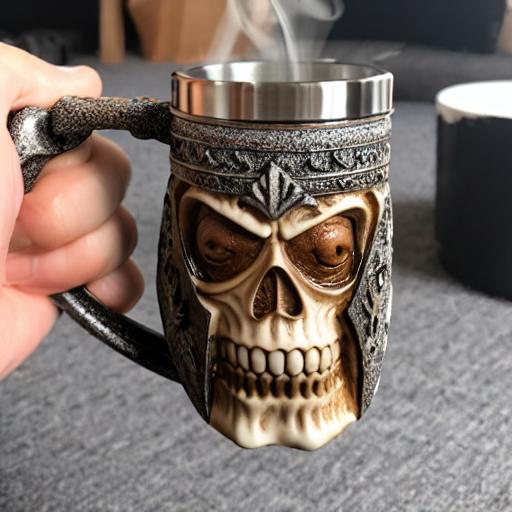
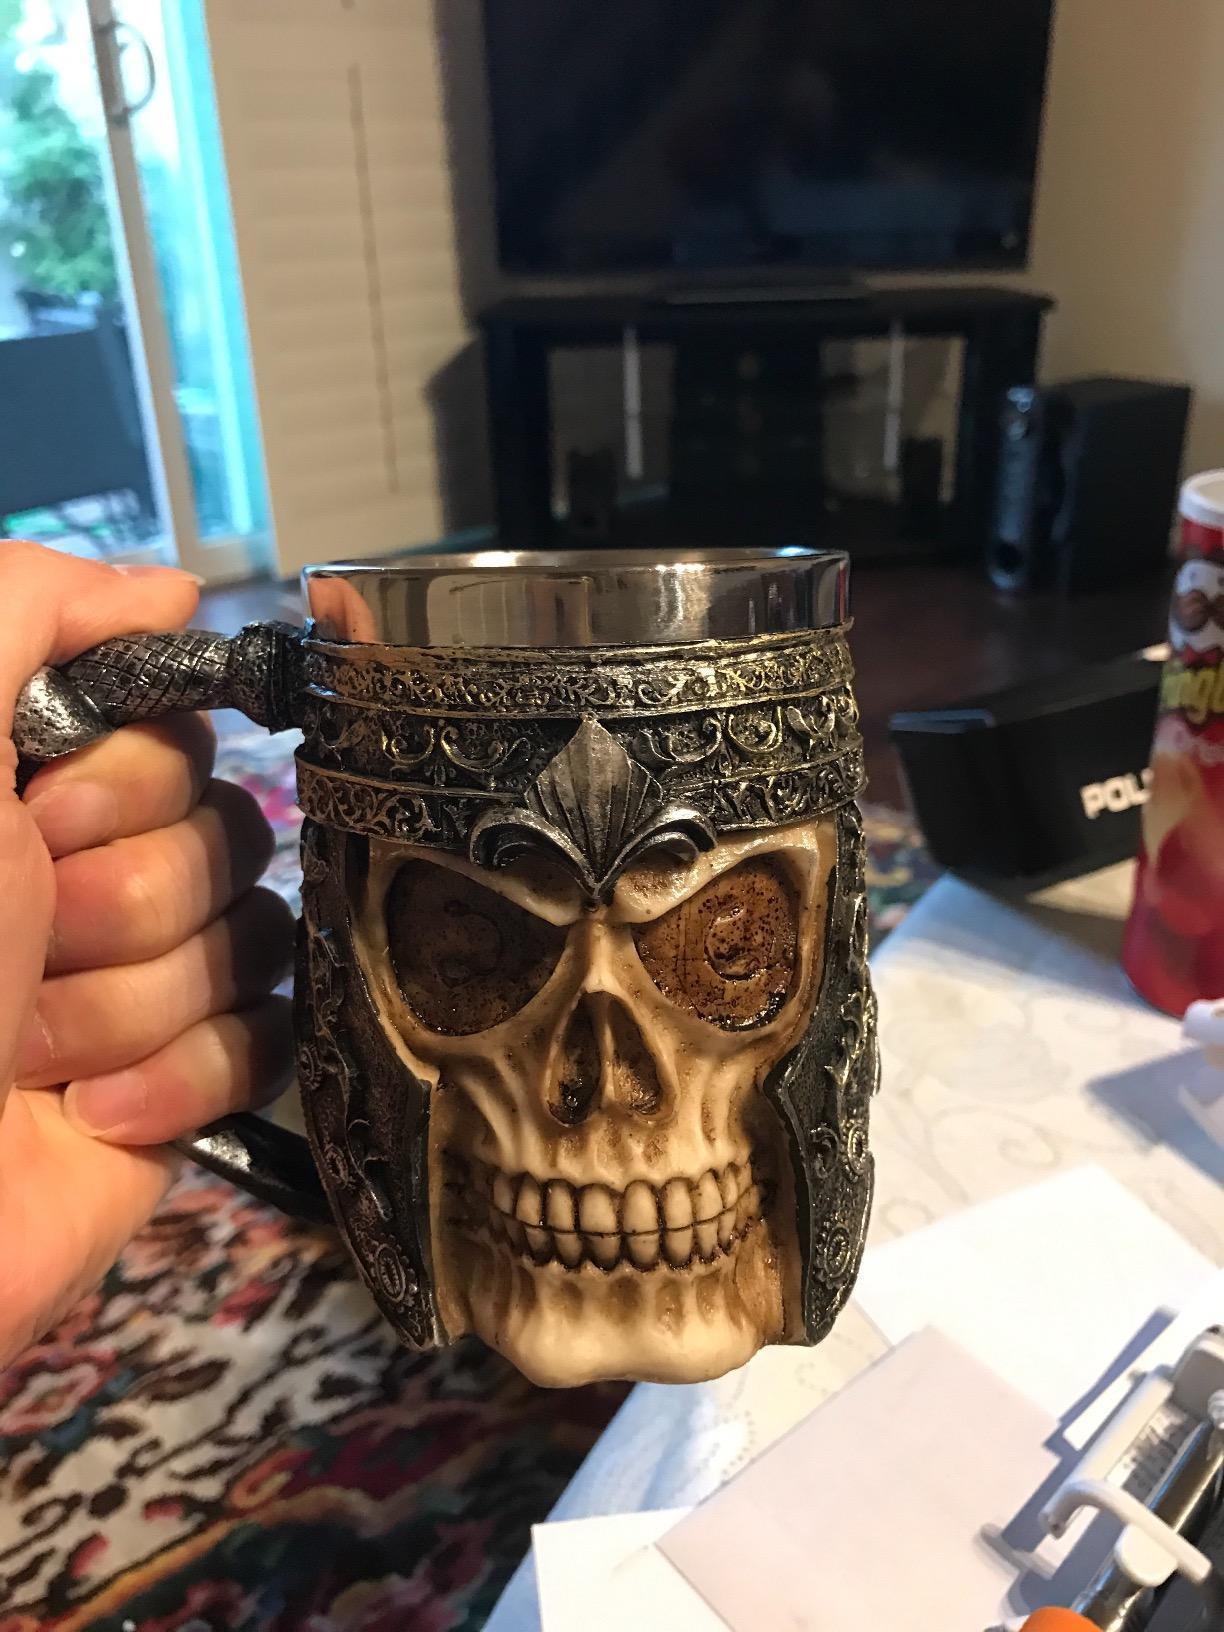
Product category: items_mug
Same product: no